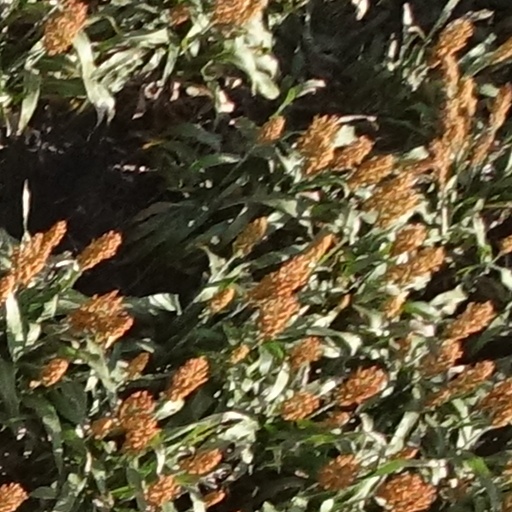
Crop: sorghum